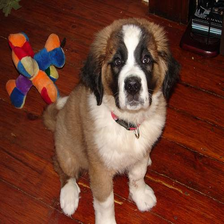
Species: dog
Breed: saint bernard